Bowie knife

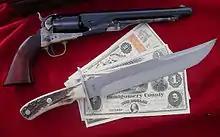
Sheffield pattern blades are not quite as wide as the Black design but most variations carry a false-edged clip point.

Custom knife maker Ernest Emerson originally used a Bowie knife in his logo and manufactures a folding Bowie known in his line-up as the CQC13.